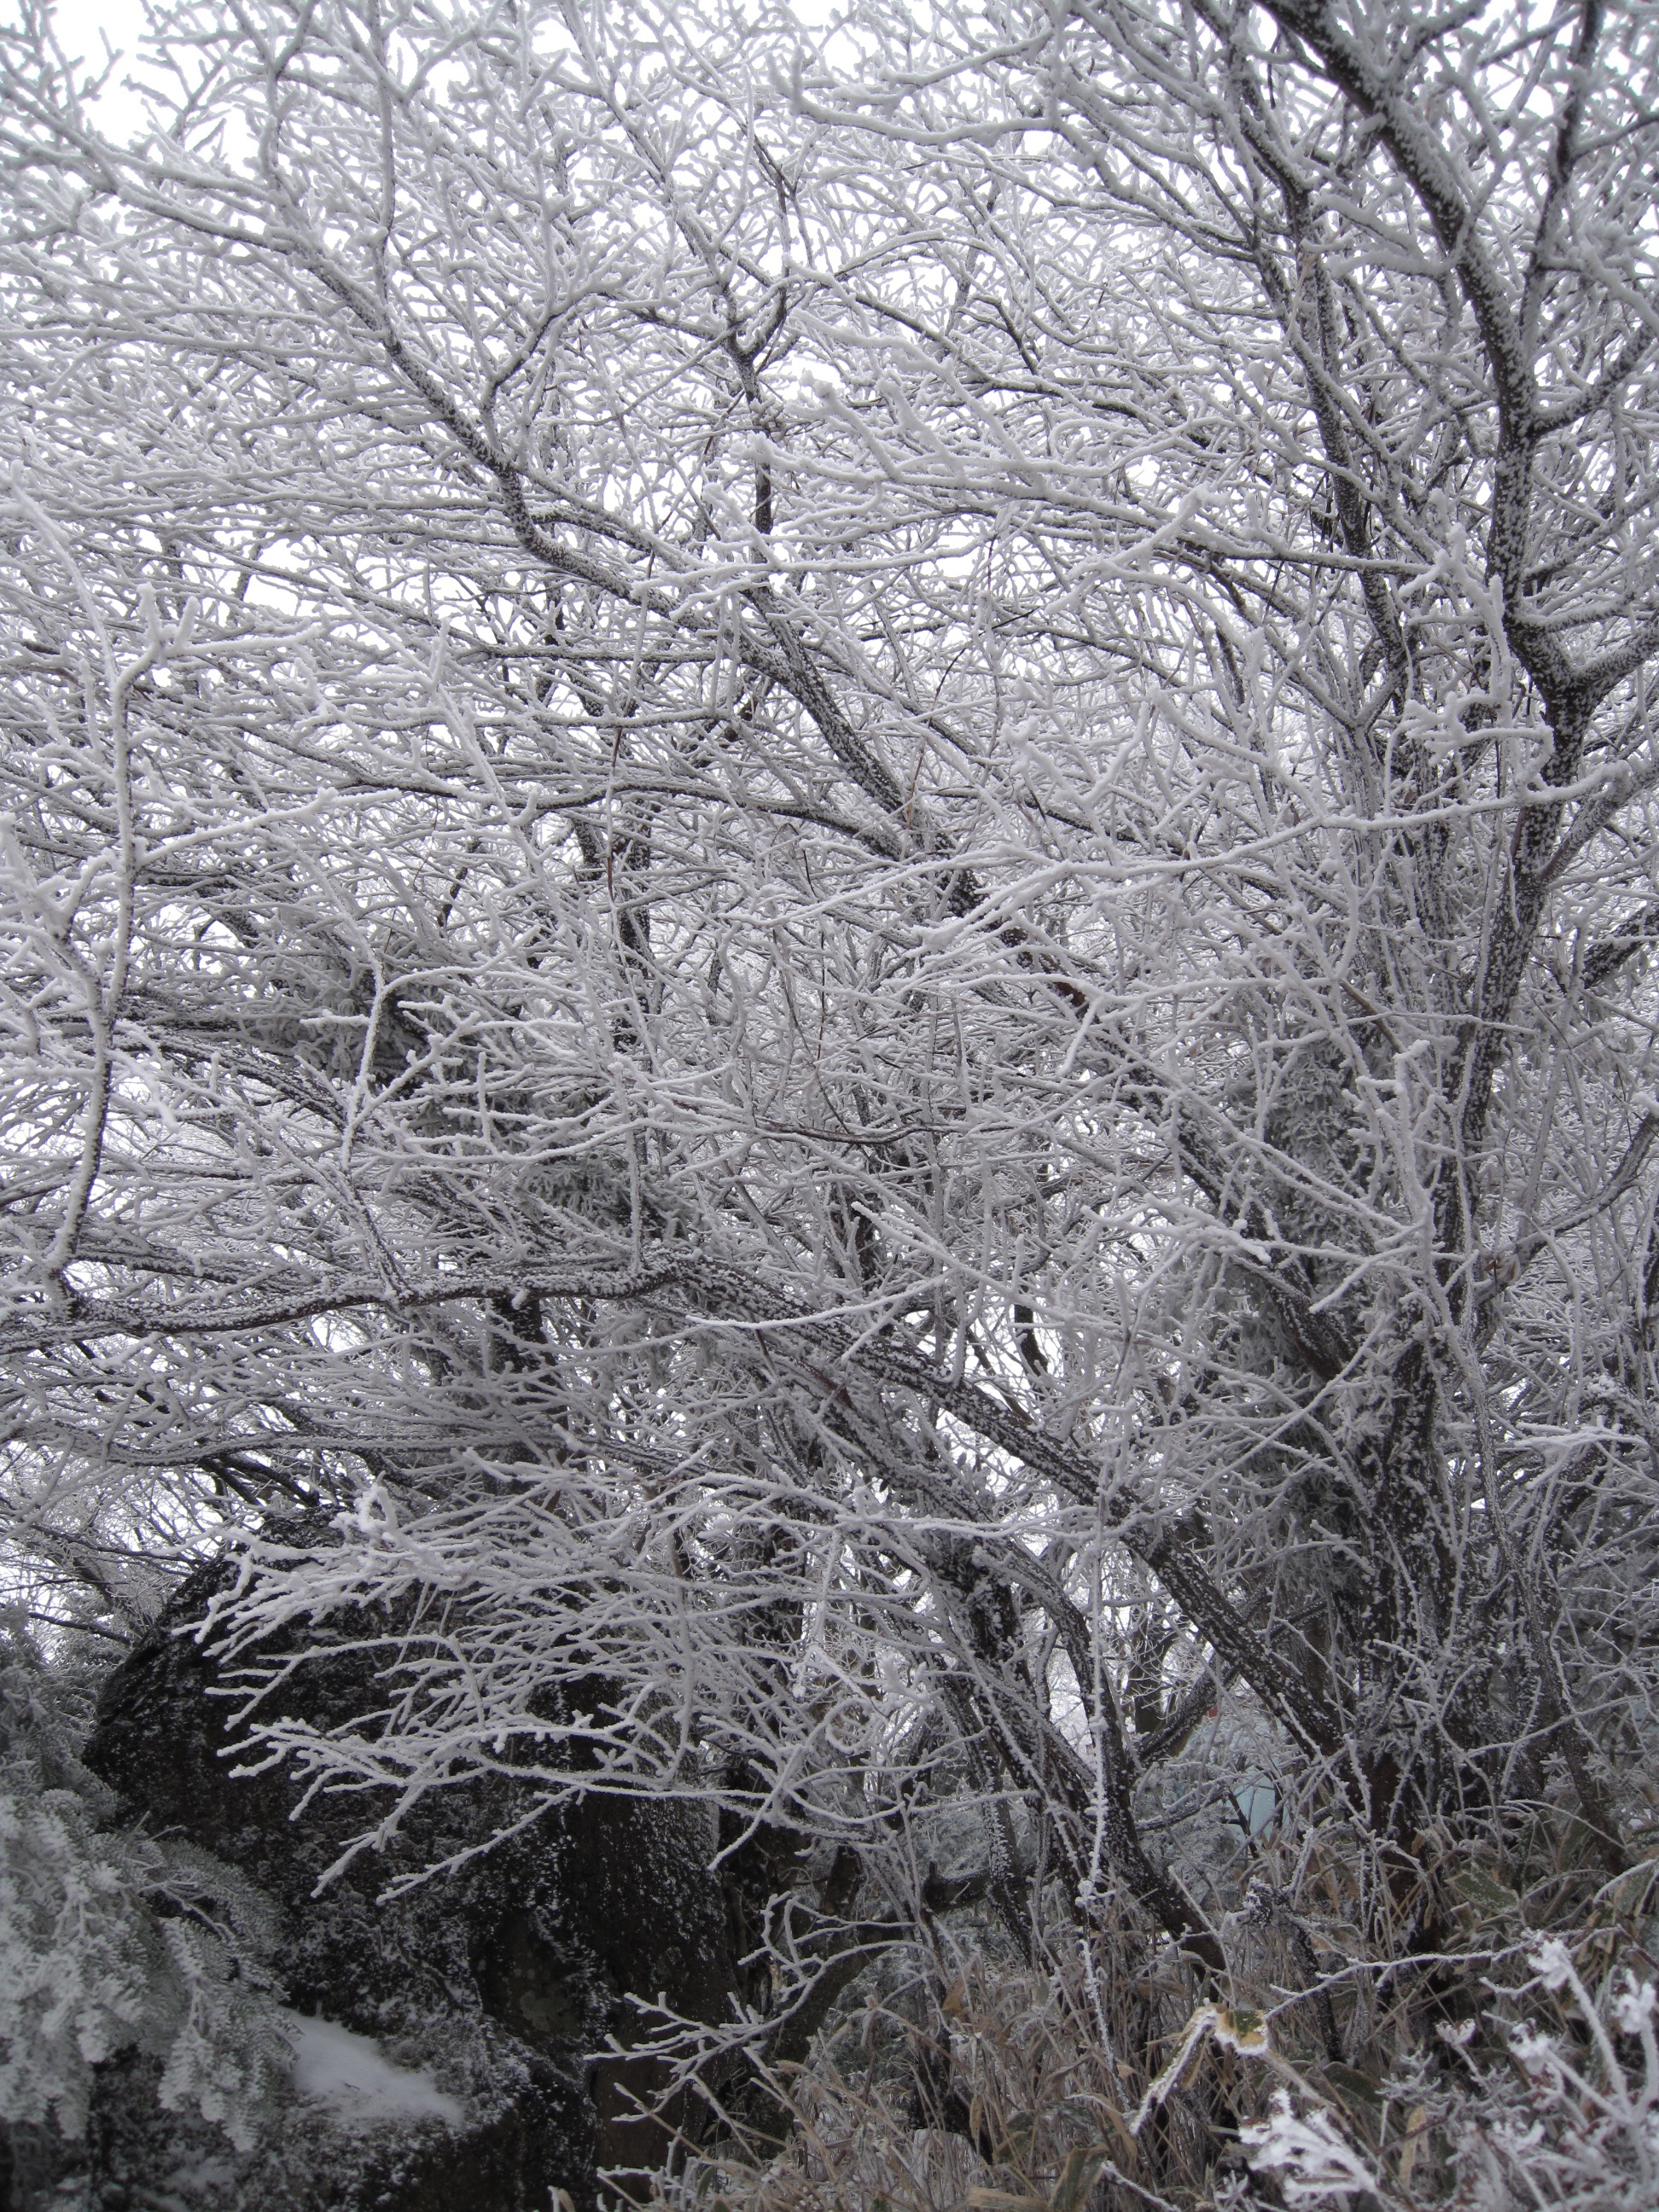
tree, forest, branch, snow, winter, black and white, wood, frost, ice, weather, monochrome, season, woodland, freezing, snow flower, monochrome photography, atmospheric phenomenon, woody plant, winter storm, rain and snow mixed